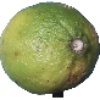
Label: limes